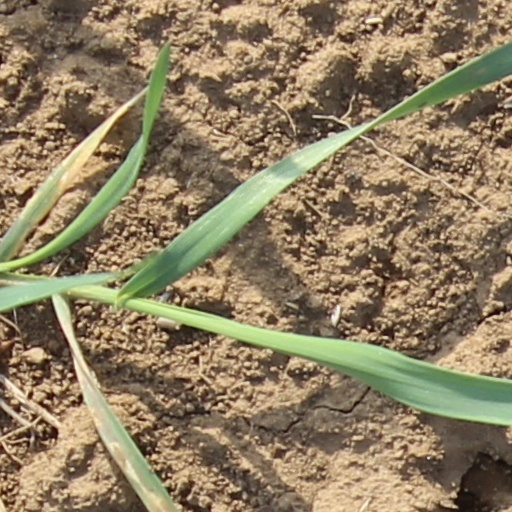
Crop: wheat